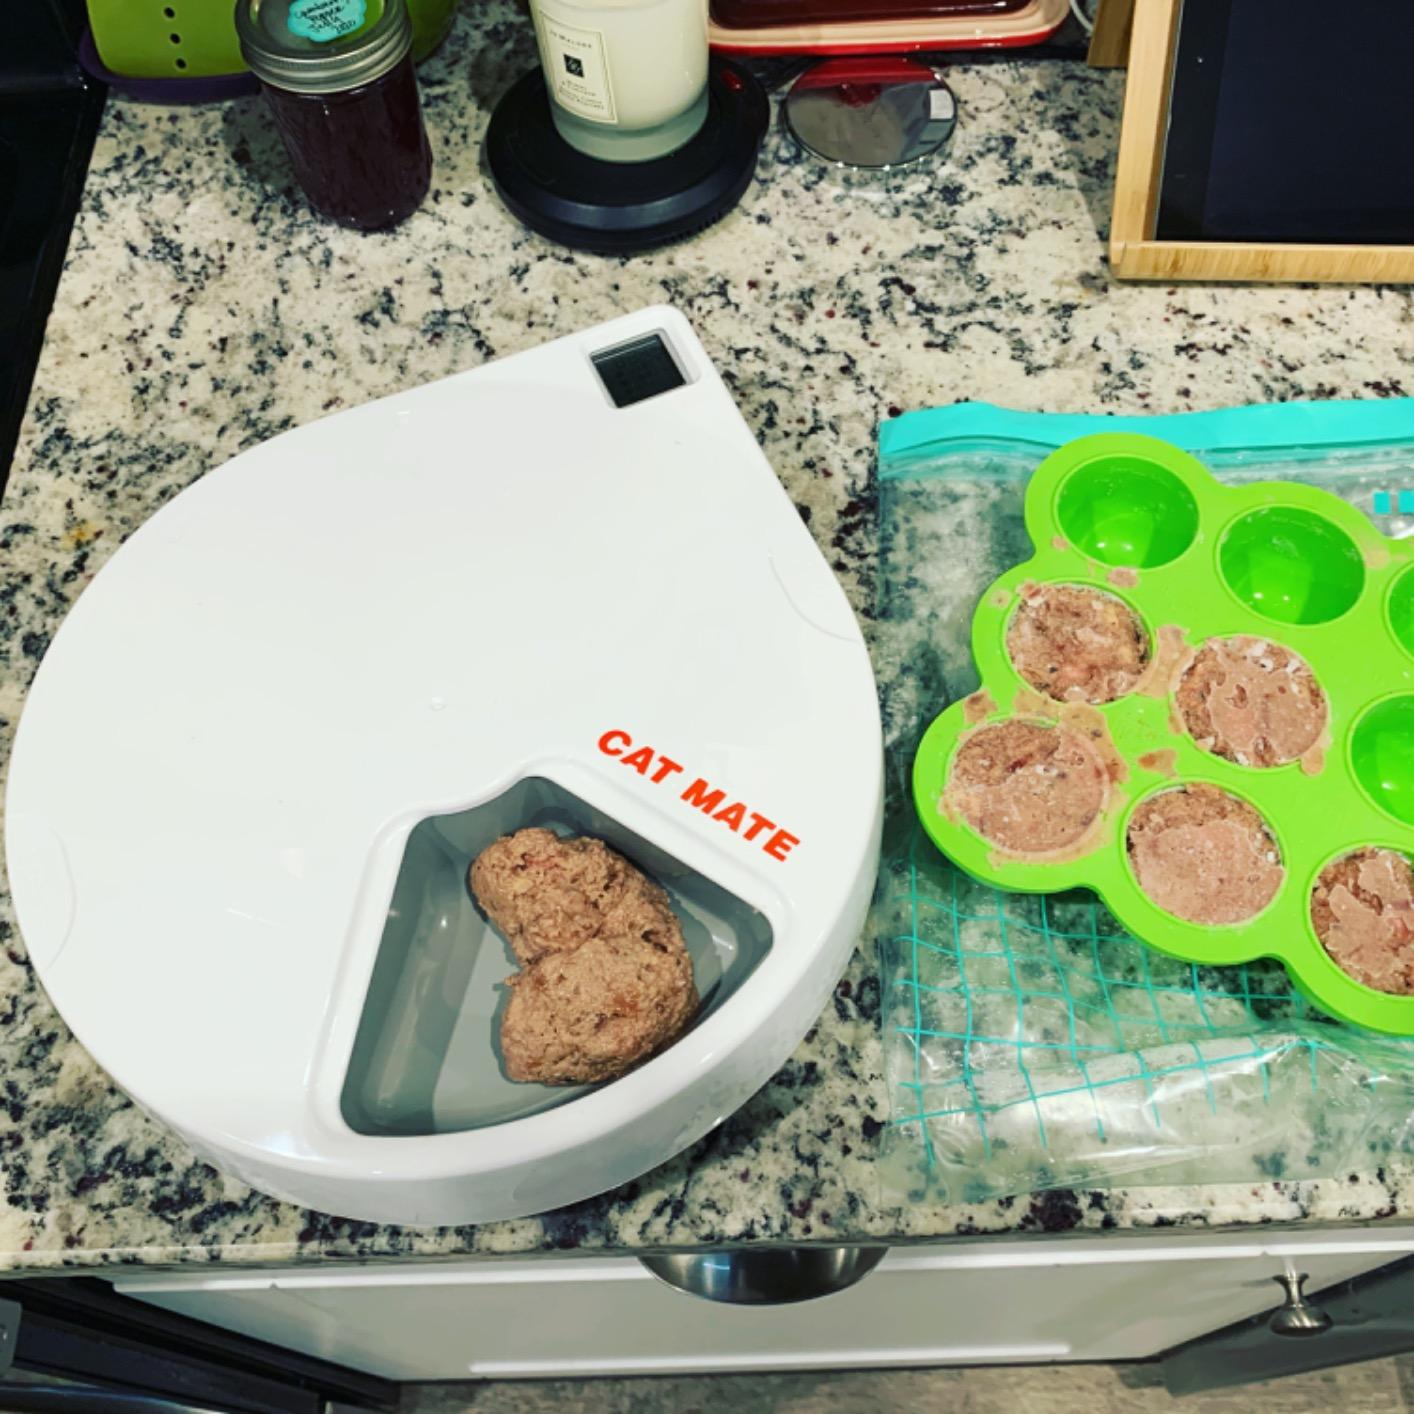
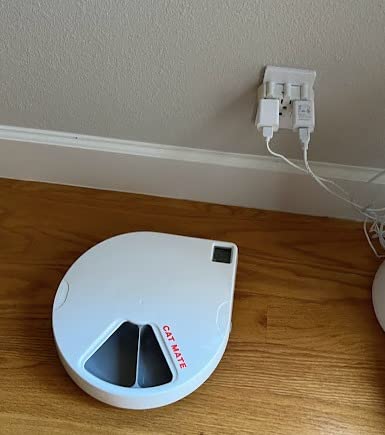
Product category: items_feeder
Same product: yes